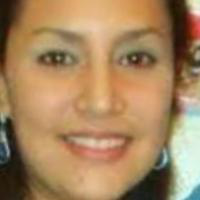
Age group: age 21-30